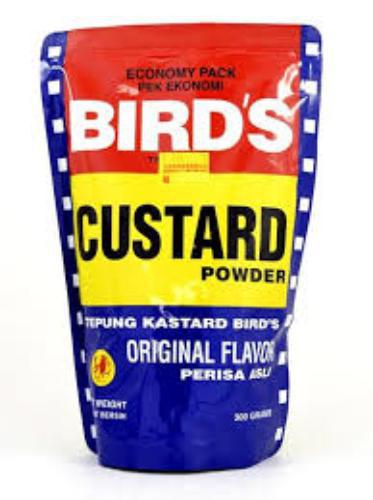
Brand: Bird's Custard
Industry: Food